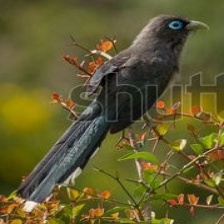
Species: BLUE MALKOHA
Scientific name: CEUTHMOCHARES AEREUS